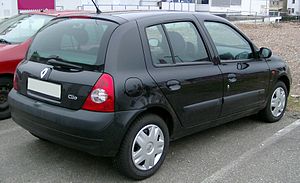
Renault Clio II / Modelhistorie / Facelifts
Renault Clio II er modelbetegnelsen for den anden generation af minibilen Clio fra Renault.